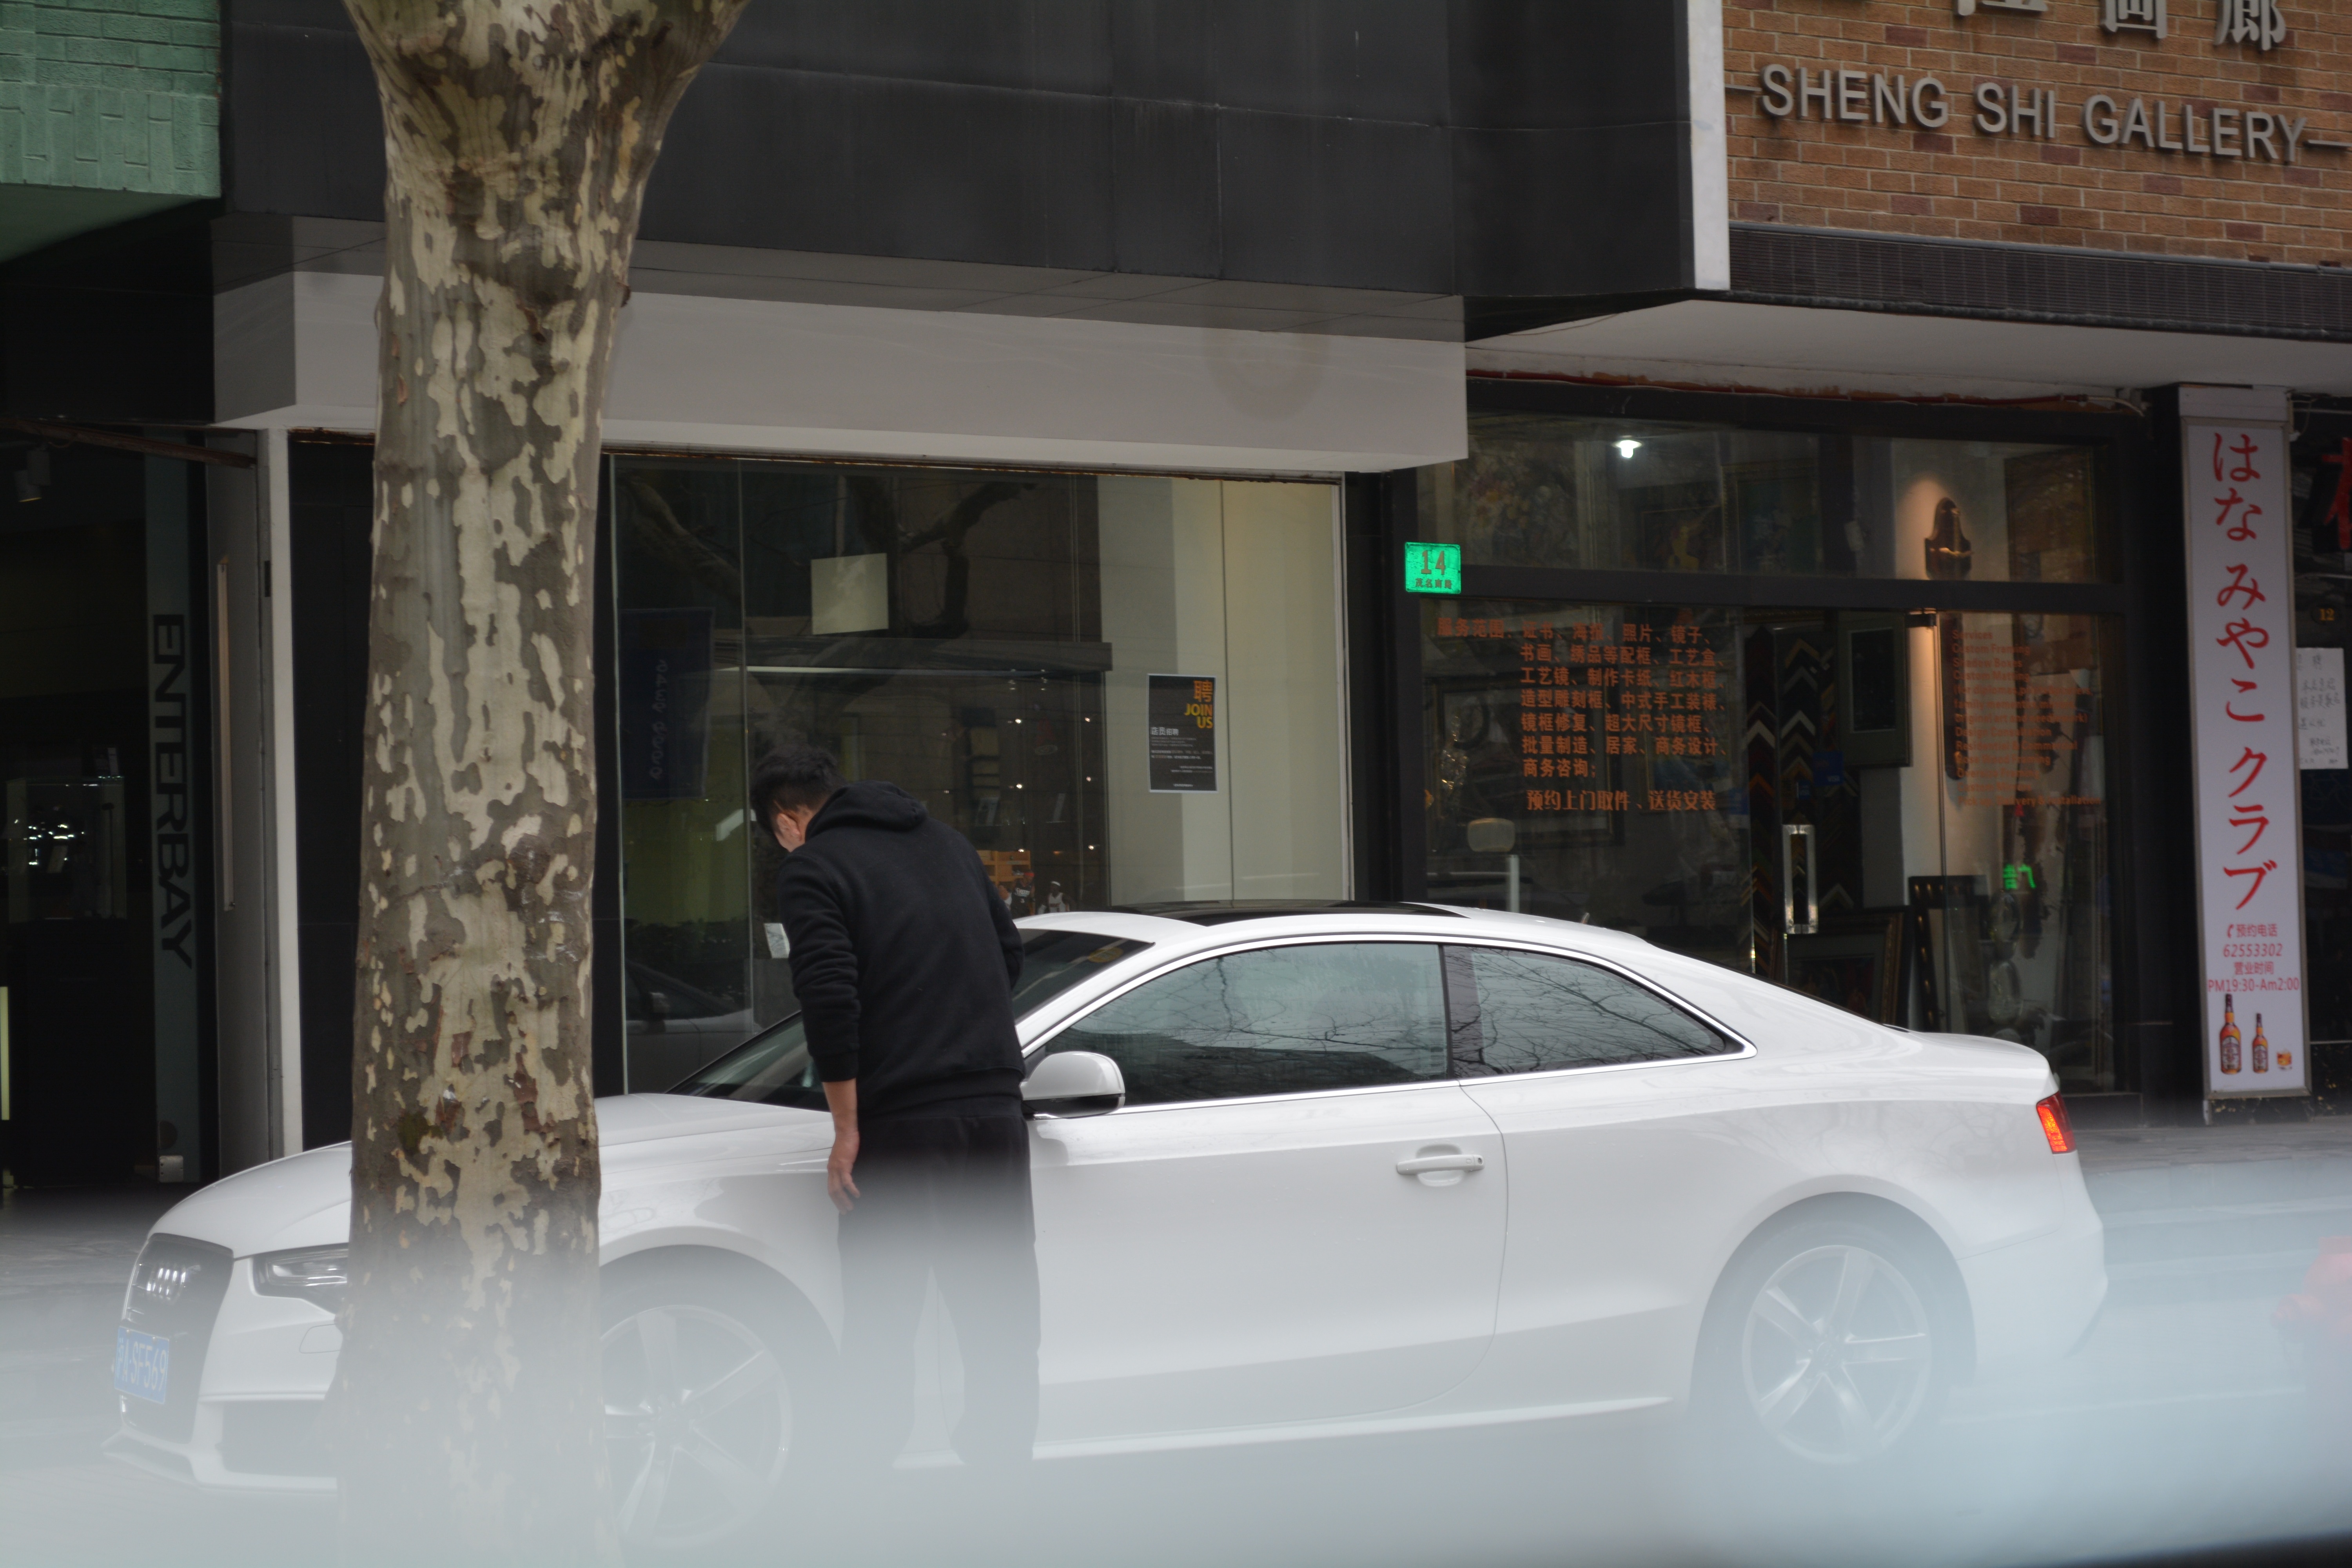
car, vehicle, screenshot, automobile make, automotive exterior, automotive design